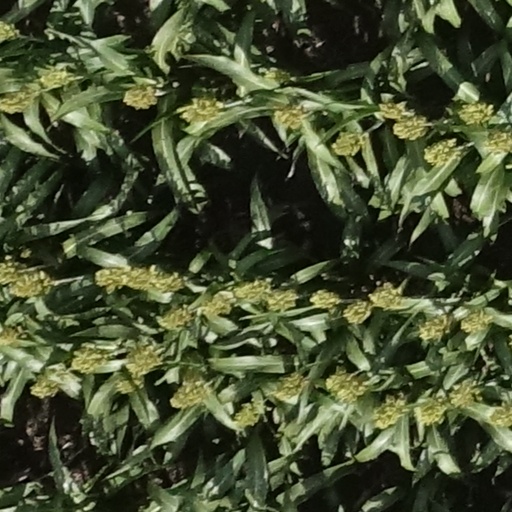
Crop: sorghum